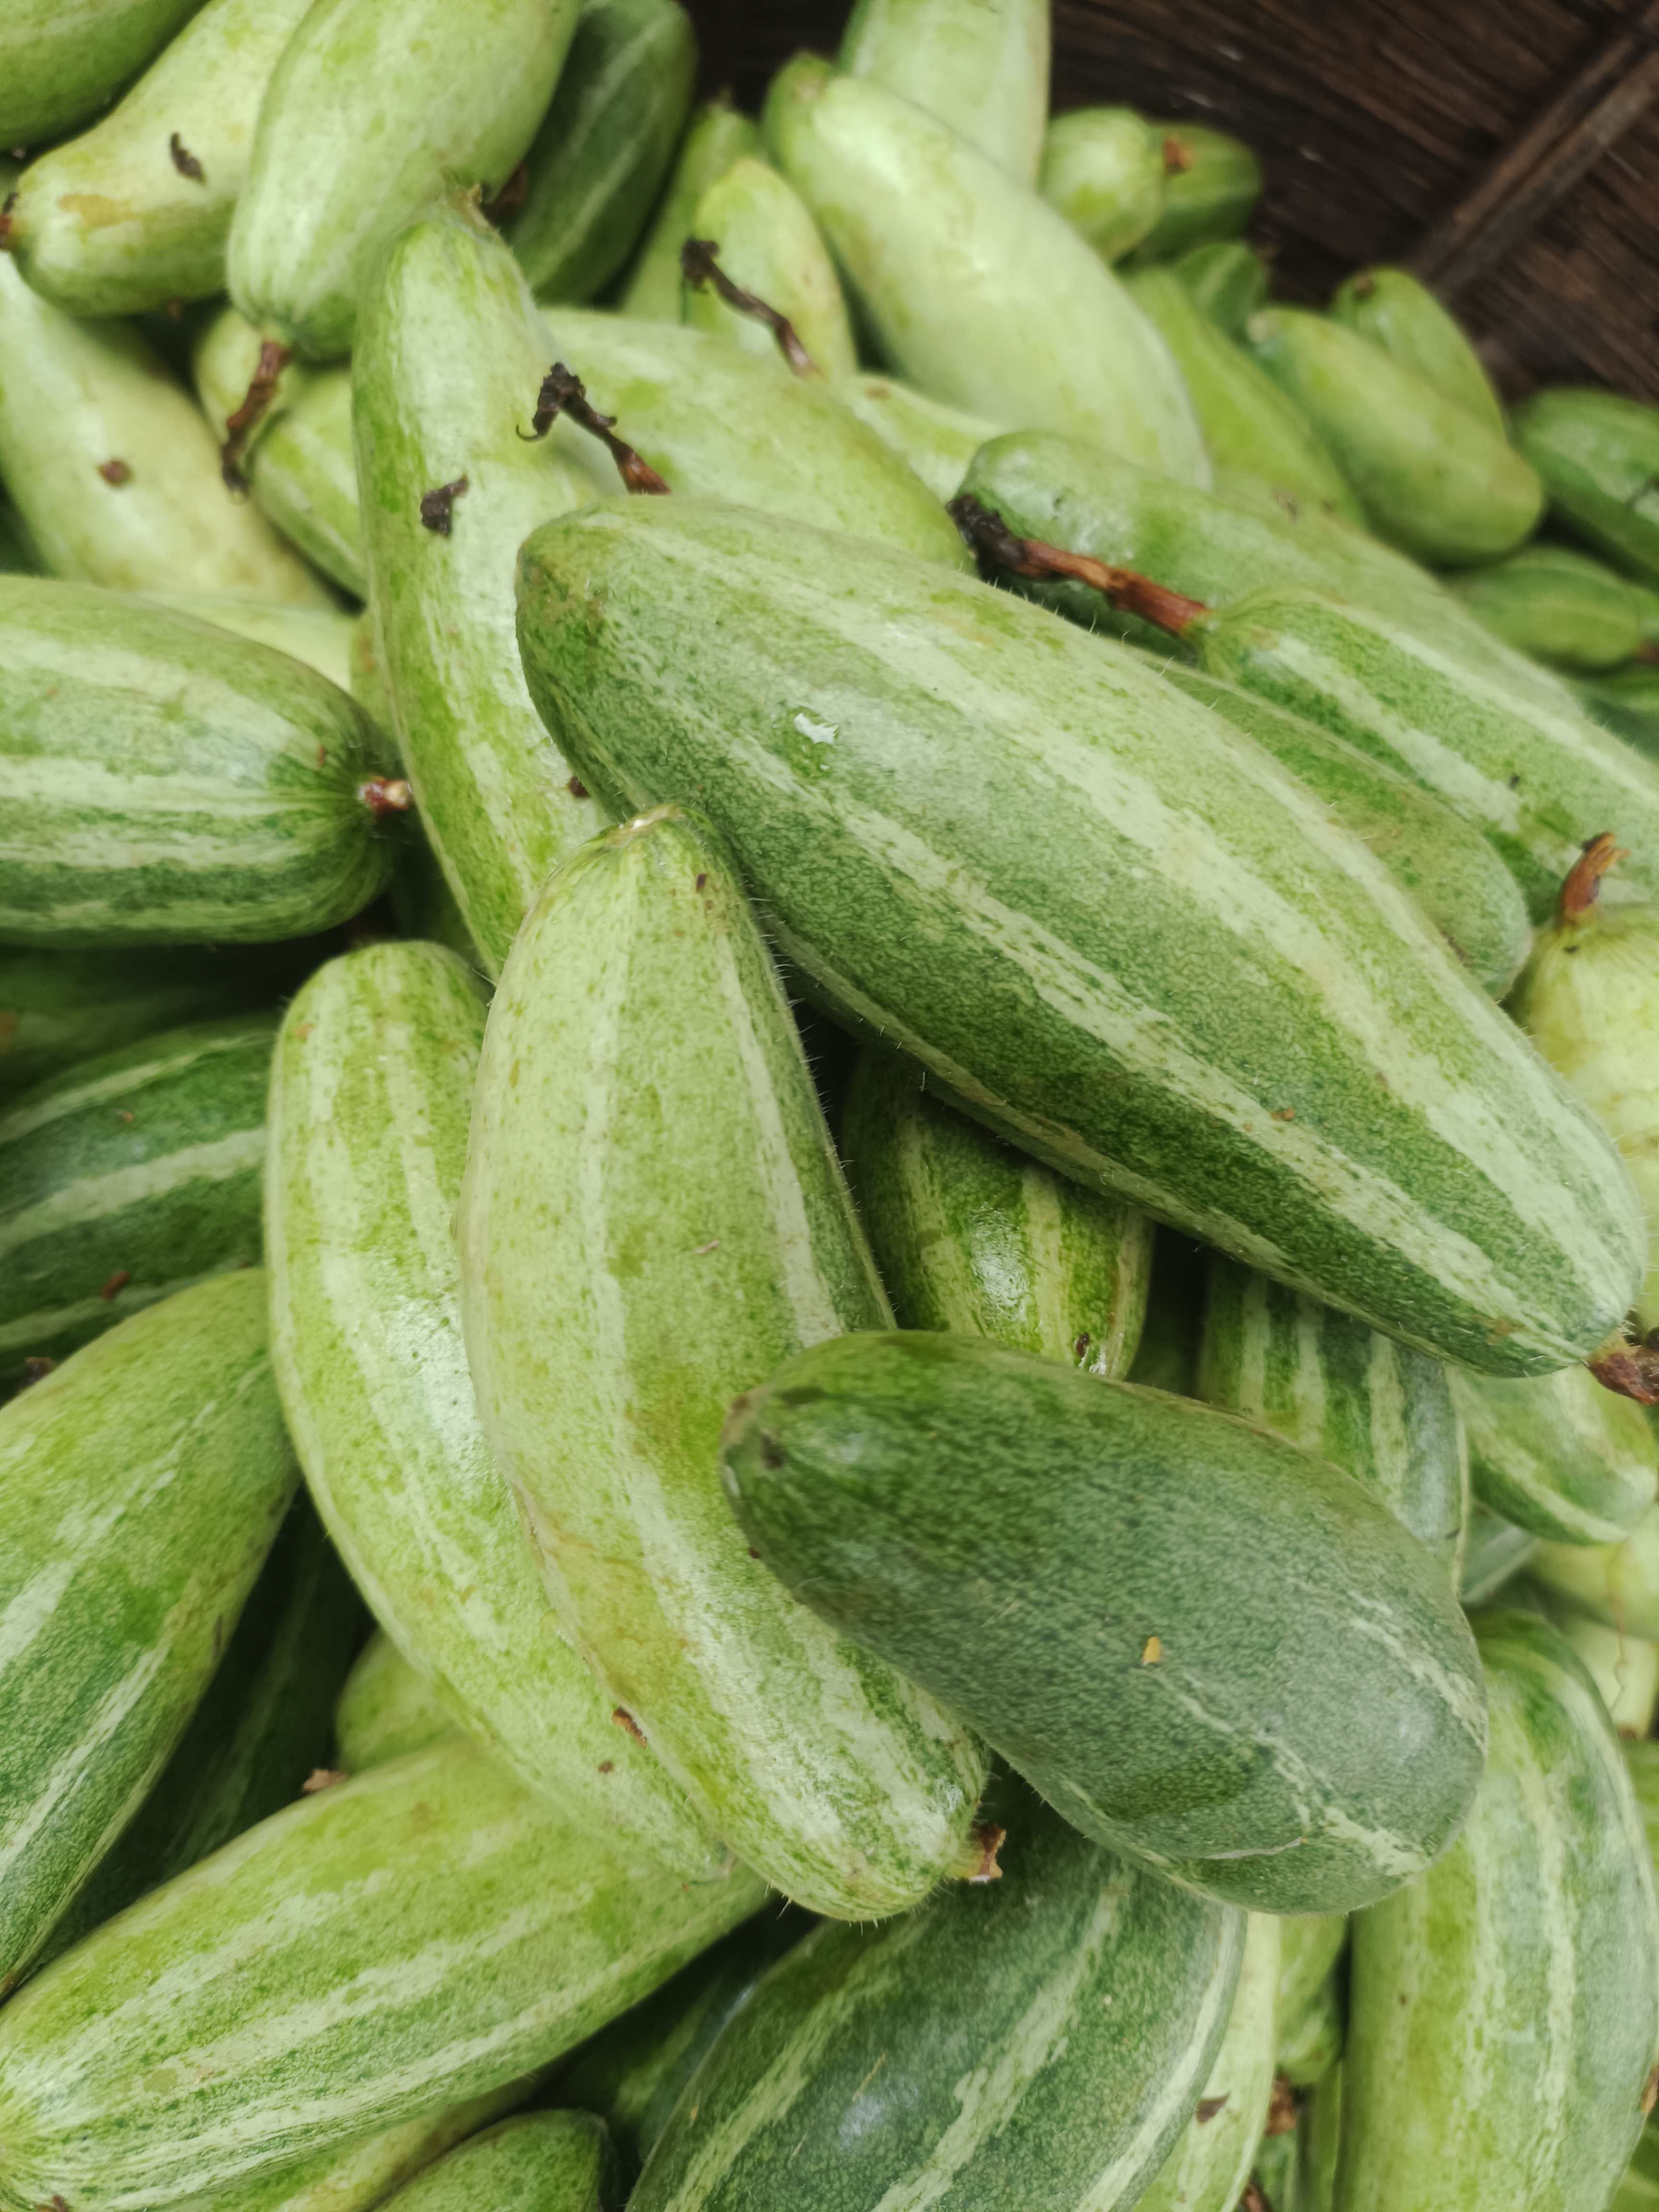
Label: Trichosanthes dioica